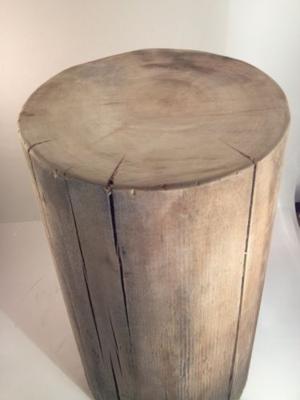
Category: table